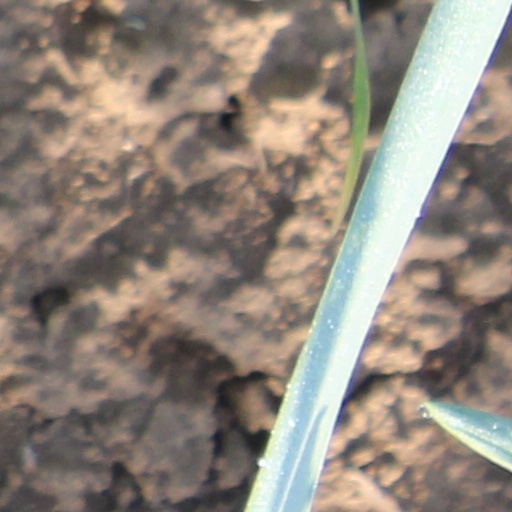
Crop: wheat